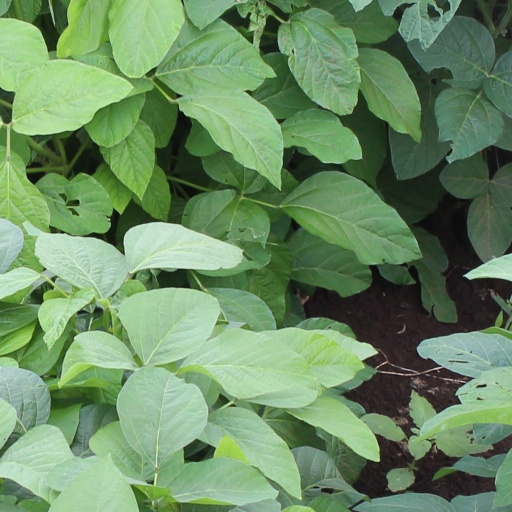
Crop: soybean